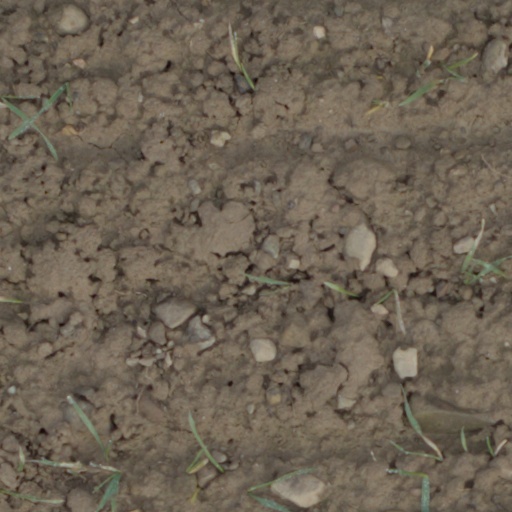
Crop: wheat